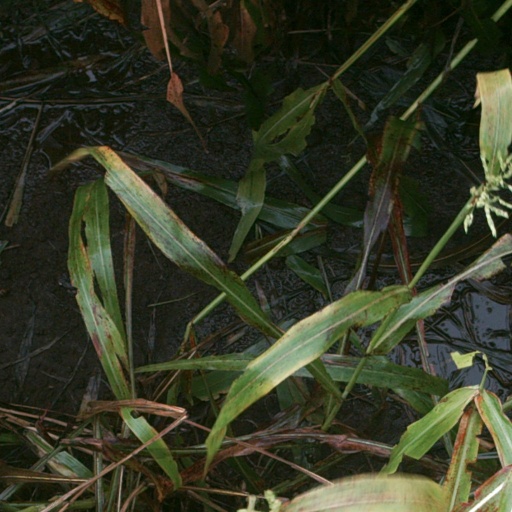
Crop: sorghum